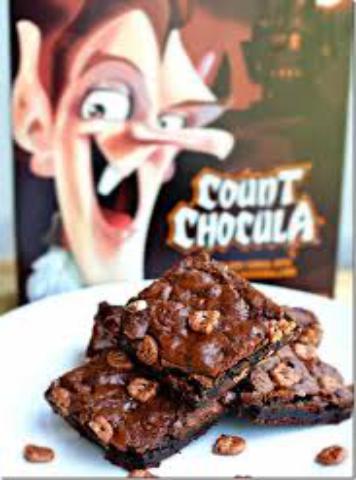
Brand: Count Chocula
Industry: Food